Law and Gospel (Cranach)

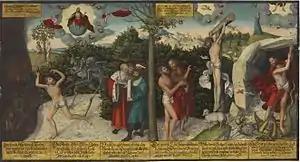
A later (1536) version by Cranach and his son. Oil, gold and paper on panel, transferred on panel

The left and right "wings" of the paintings illustrate the Protestant concept of Law and Gospel, which emphasizes salvation through the forgiveness of sins in light of the person and work of Jesus Christ. "Law", or the Old Covenant, is symbolized on the left, and "Gospel" or "Grace" on the right. The panels illustrate the Lutheran idea that Law is not sufficient for salvation, but Gospel is. As Luther wrote in 1522: